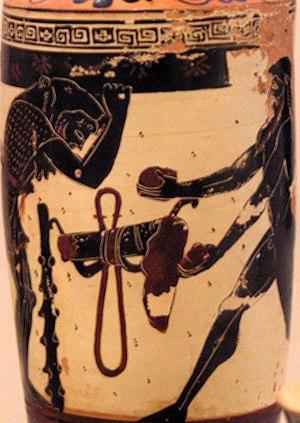
Partie latérale d'un lécythe qui montre Atlas rapportant à Héraclès les pommes d'or du jardin des Hespérides.
Atlas est un des Titans hésiodiques du mythe fondateur de la mythologie grecque et de la Grèce antique, père des Pléiades, des Hyades, des Hespérides et de Calypso. À la suite de sa défaite dans la guerre des Titans contre les dieux de l'Olympe et Zeus pour régner sur le monde, ce dernier le condamne à porter le monde pour l'éternité sur ses épaules. Il est pétrifié par Persée avec la tête de Méduse et métamorphosé en chaîne de montagnes Atlas d'Afrique du Nord.
Dans la mythologie grecque, les Hespérides sont les nymphes du Couchant, filles d'Atlas et d'Hespéris. On en compte traditionnellement trois. Elles résident dans un verger fabuleux, le jardin des Hespérides, situé à la limite occidentale du monde.